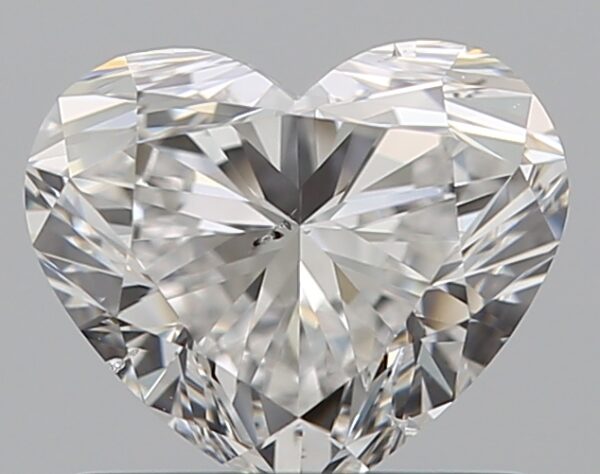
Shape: heart
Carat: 0.8
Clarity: SI1
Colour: E
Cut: EX
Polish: EX
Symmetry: VG
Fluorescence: N
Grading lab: GIA
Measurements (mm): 5.39 x 6.4 x 3.76